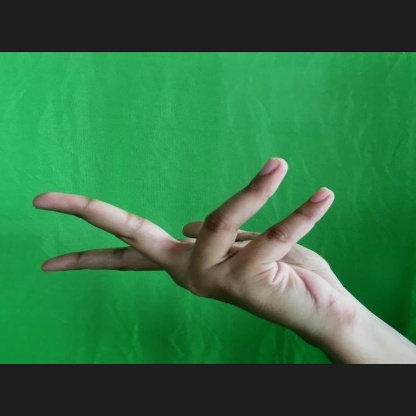
Mudra: Alapadmam